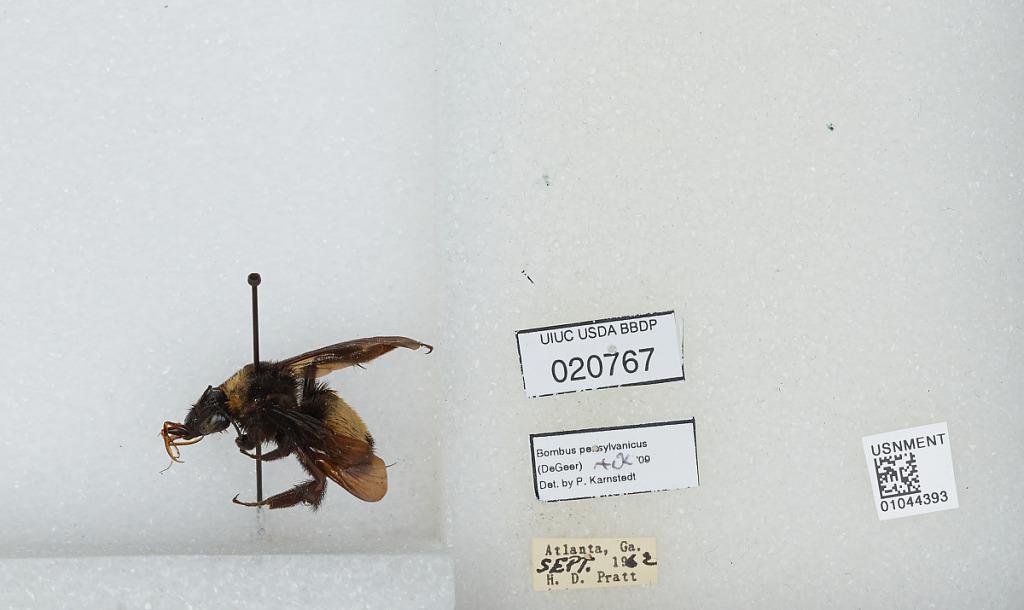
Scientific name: Bombus sp.
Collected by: H. Pratt
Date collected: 1962-9-
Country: United States
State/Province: Georgia
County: Fulton
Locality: Atlanta
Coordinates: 33.755, -84.39
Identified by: Karnstedt, P.